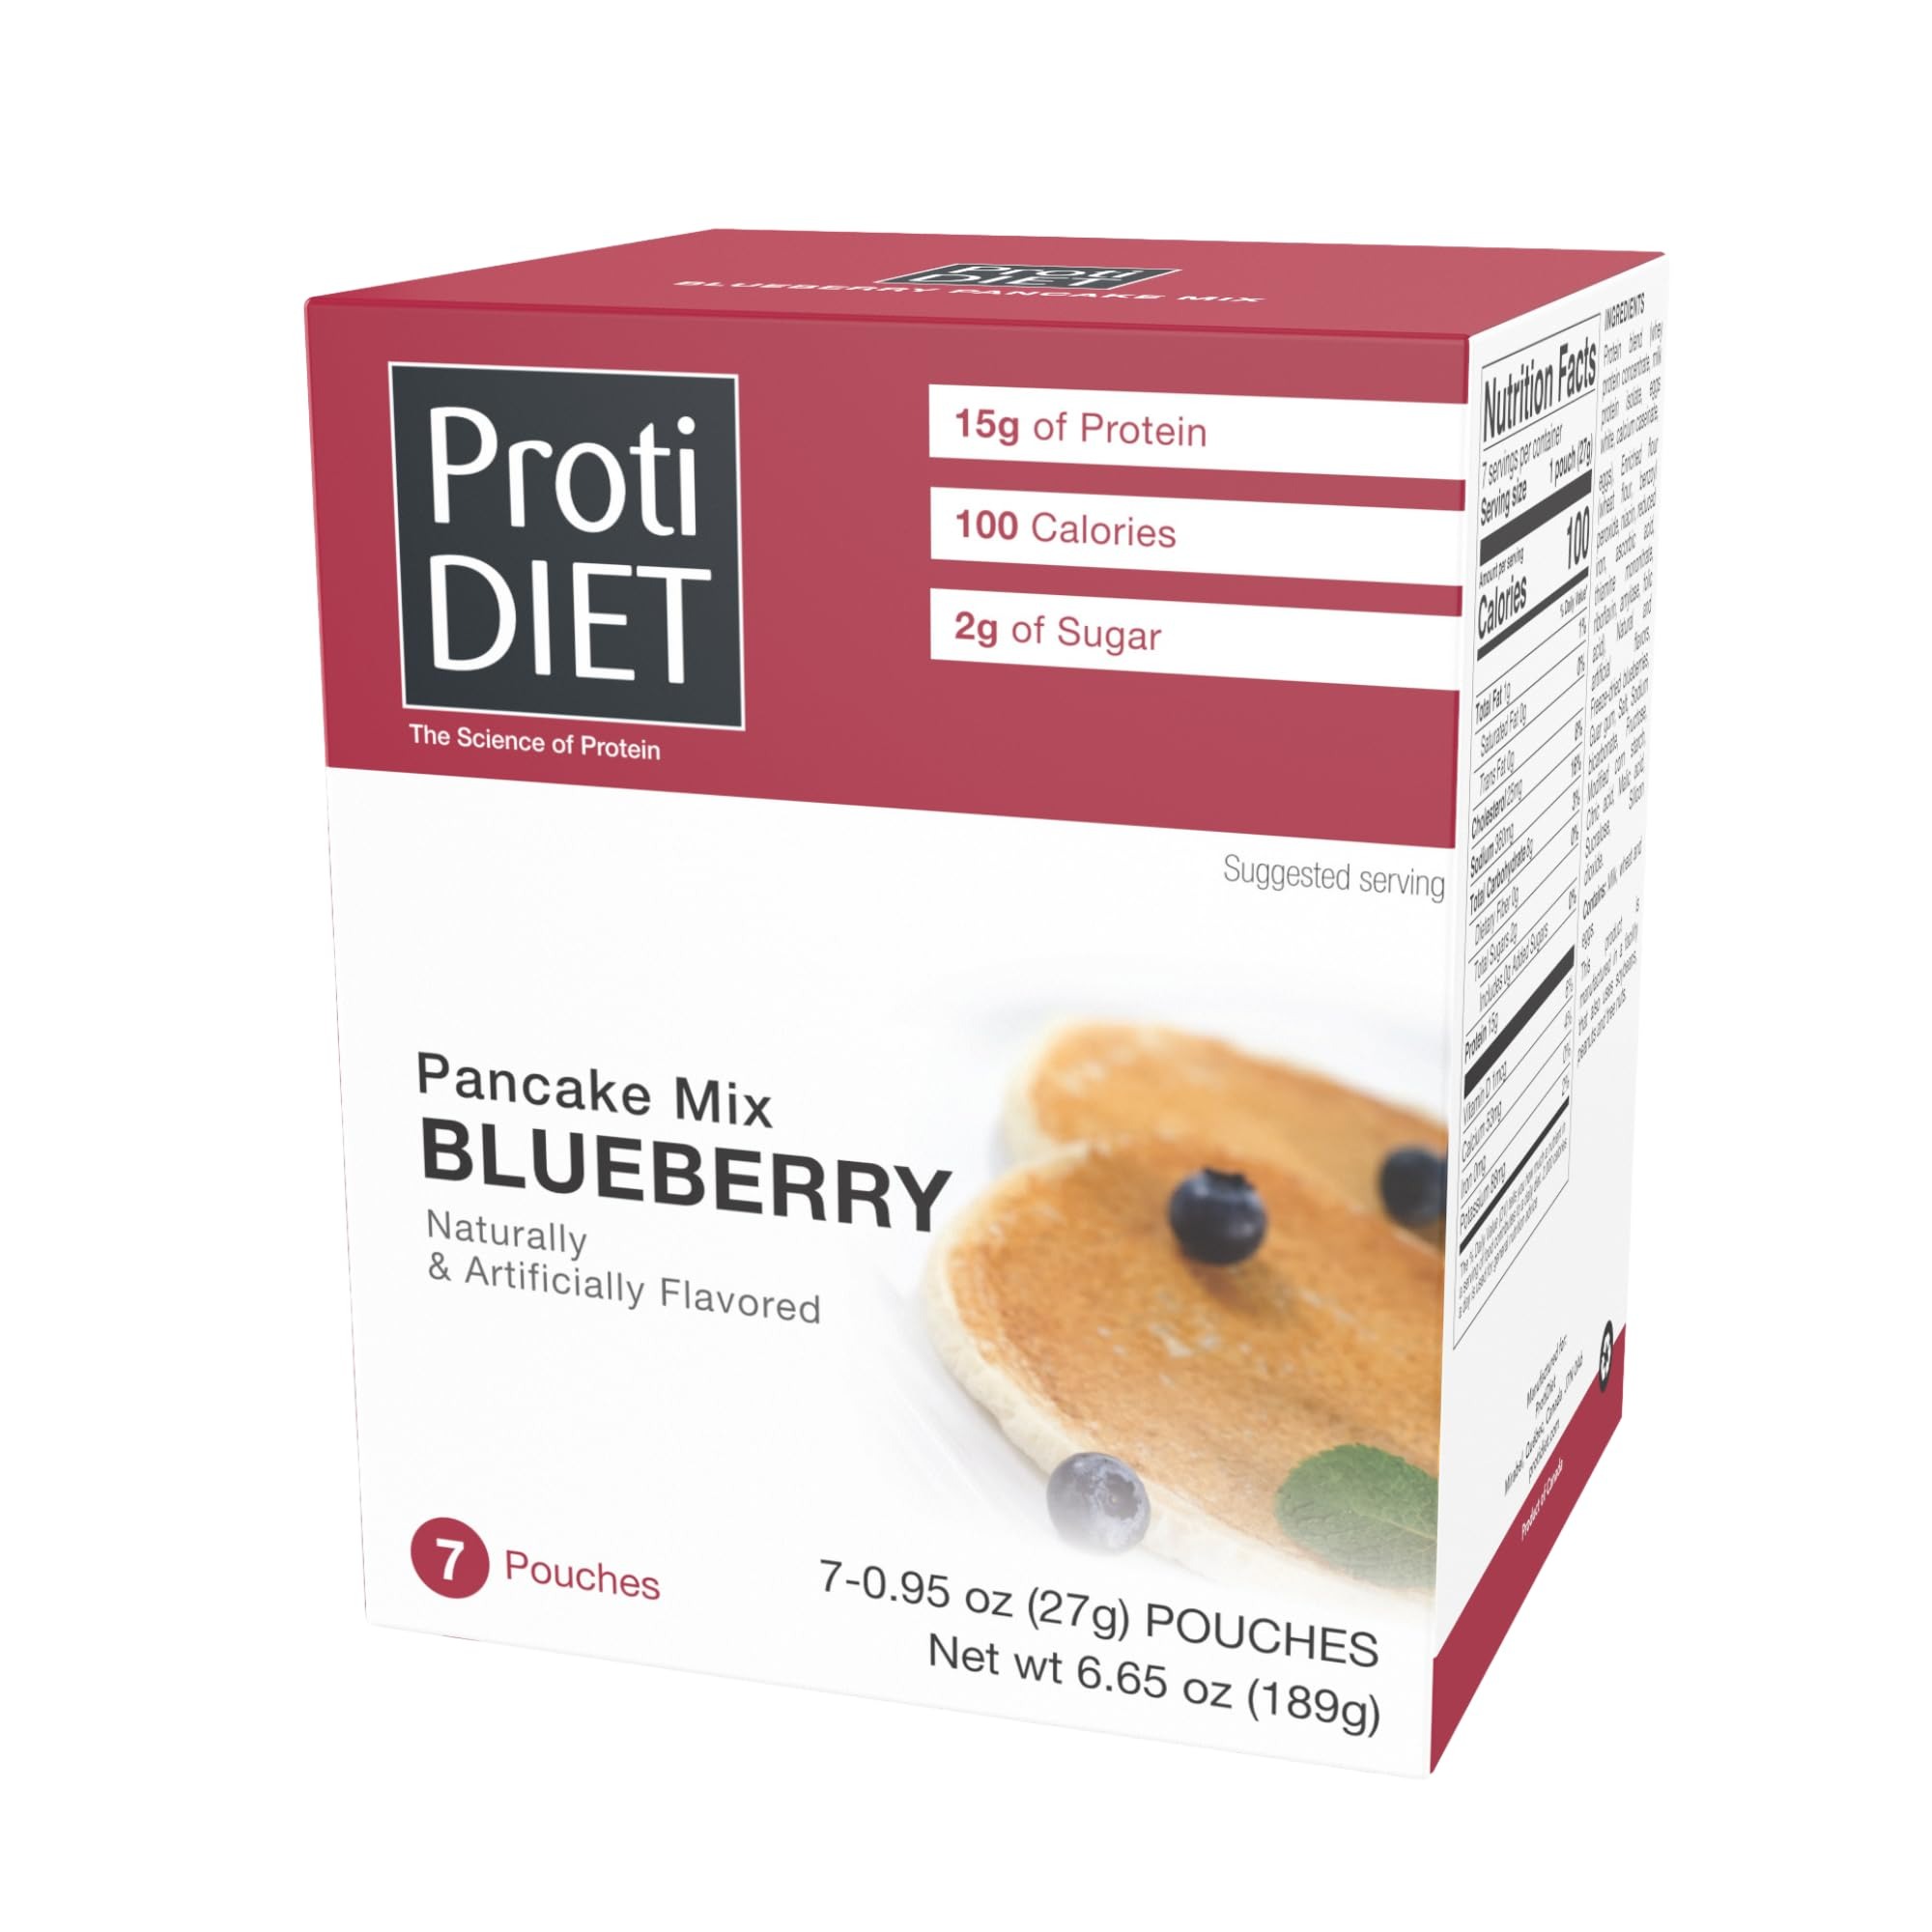
Item Name: ProtiDIET Blueberry Protein Pancakes - Low Sugar, Low Fat, High Protein Snacks for Adults - Nutritious Meal Replacement - Perfect On-the-Go Protein Pancake Mix - 7 Blueberry Pancakes Per Box
Bullet Point 1: Nutritiousness Made Easy - Dig into high protein pancakes without breaking a sweat! No dealing with the hassle of wrangling and measuring ingredients - we’ve done the hard work for you. Just add water, cook as usual, and savor the deliciousness.
Bullet Point 2: The Protein You’re Looking For - Each pouch provides 15g of high-quality, body-loving protein. So, whether you’re after a high protein snack to devour after the gym, or a hearty breakfast to start the day on the right note, ProtiDiet Blueberry Pancake Mix gets the job done.
Bullet Point 3: Guilt-Free Goodness - Here’s proof that scrumptiousness doesn’t have to derail your fitness goals. Our pancake mix is a perfect healthy protein snack for adults, containing only 100 calories and 8g of carbs. This makes them a fine addition to your food fitness program.
Bullet Point 4: Convenience You’ll Relish - Going camping over the weekend? Want to meet your protein needs during your next backpacking trip? The pancake mix pouches easily wherever you go. Whip up high protein food in no time and focus on the adventure ahead.
Bullet Point 5: Stay Motivated – Sticking to your diet is hard work but with ProtiDIET protein pancakes, keeping to your fitness goals is a breeze. Our motivation is to keep you motivated as you see your body transform every day in front of your eyes and realize how close you are to your goal.
Product Description: <p>ProtiDIET has helped tens of thousands reach and maintain their weight goals, proving themselves as the leader in the dietary nutrition field, and it's all thanks to their vast delicious and nutritionally balanced dietary product line that is compatible with all life styles.</p> <p>&nbsp;Sticking to your diet is hard work but with ProtiDIET protein pancakes, keeping to your fitness goals is a breeze. Our pancake mix is a perfect healthy protein snack for adults, containing only 100 calories and 8g of carbs. This makes them a fine addition to your food fitness program</p> <p>Each pouch provides 15g of high-quality, body-loving protein. So, whether you&rsquo;re after a high protein snack to devour after the gym, or a hearty breakfast to start the day on the right note, ProtiDiet Blueberry Pancake Mix gets the job done.</p> <p>Going camping over the weekend? Want to meet your protein needs during your next backpacking trip? The pancake mix pouches easily wherever you go. Whip up high protein food in no time and focus on the adventure ahead.</p> <p>Dig into high protein pancakes without breaking a sweat! No dealing with the hassle of wrangling and measuring ingredients - we&rsquo;ve done the hard work for you. Just add water, cook as usual, and savor the deliciousness.</p> <p>Our motivation is to keep you motivated as you see your body transform every day in front of your eyes and realize how close you are to your goal.&nbsp;</p>
Value: 6.7
Unit: Ounce

Price: 14.25